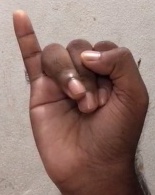
ASL sign: I